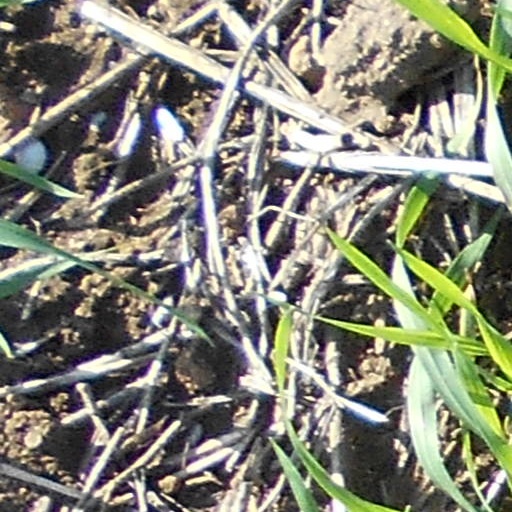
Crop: wheat